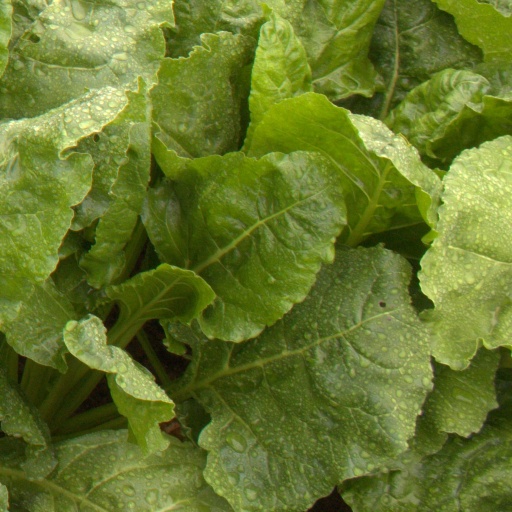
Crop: sugar beet